Thayer School of Engineering

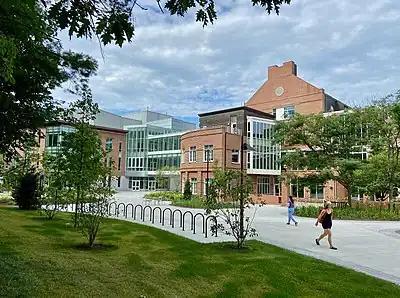
Thayer School of Engineering at Dartmouth occupies three main buildings near the Connecticut River, including the Class of 1982 Engineering and Computer Science Center (far left), MacLean Engineering Sciences Center, and Cummings Hall.

Under the administration of Frank Warren Garran (dean of the School from 1933 to 1945), Thayer experienced extensive expansion and modernization. Thayer's curriculum expanded to incorporate mechanical engineering and electrical engineering, as well as a dual business/engineering administration degree from the Tuck School of Business. Garran also oversaw the establishment of Cummings Hall, the Thayer School's first dedicated physical plant, and the institution of the school's first major research program, which was in radiophysics. Dean William P. Kimball (1945–61) continued the school's growing emphasis on research and established the first master's degrees for students wishing to earn more than a Bachelor of Engineering.